Answer in natural language. Considering the relative positions, is blue rectangle wall decor (marked B) above or below Doorframe (marked A)? Choose between the following options: below or above
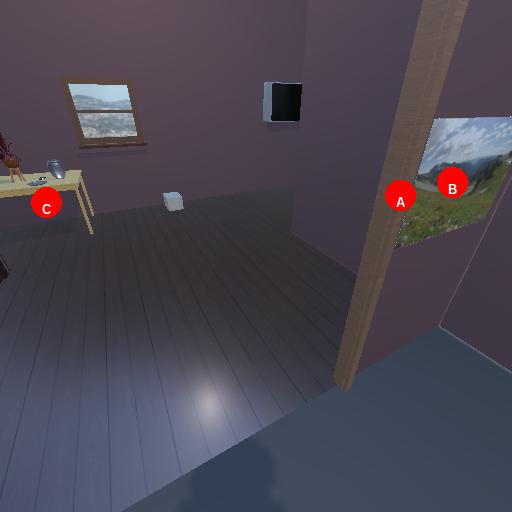
<answer>above</answer>